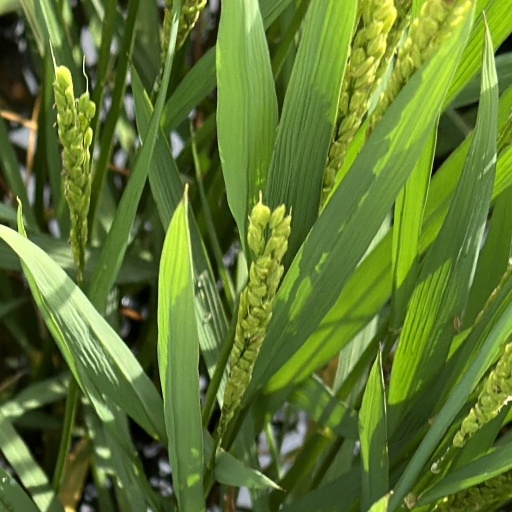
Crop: rice